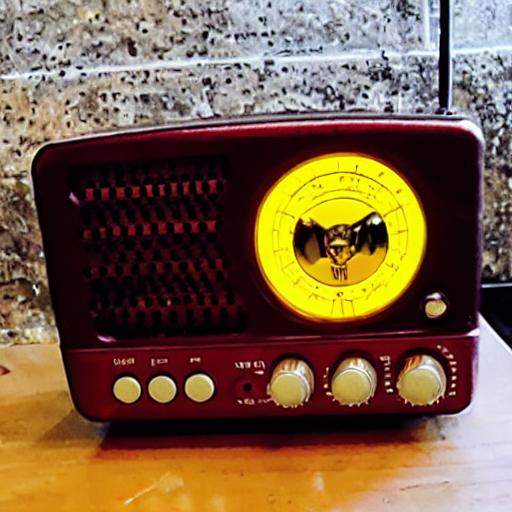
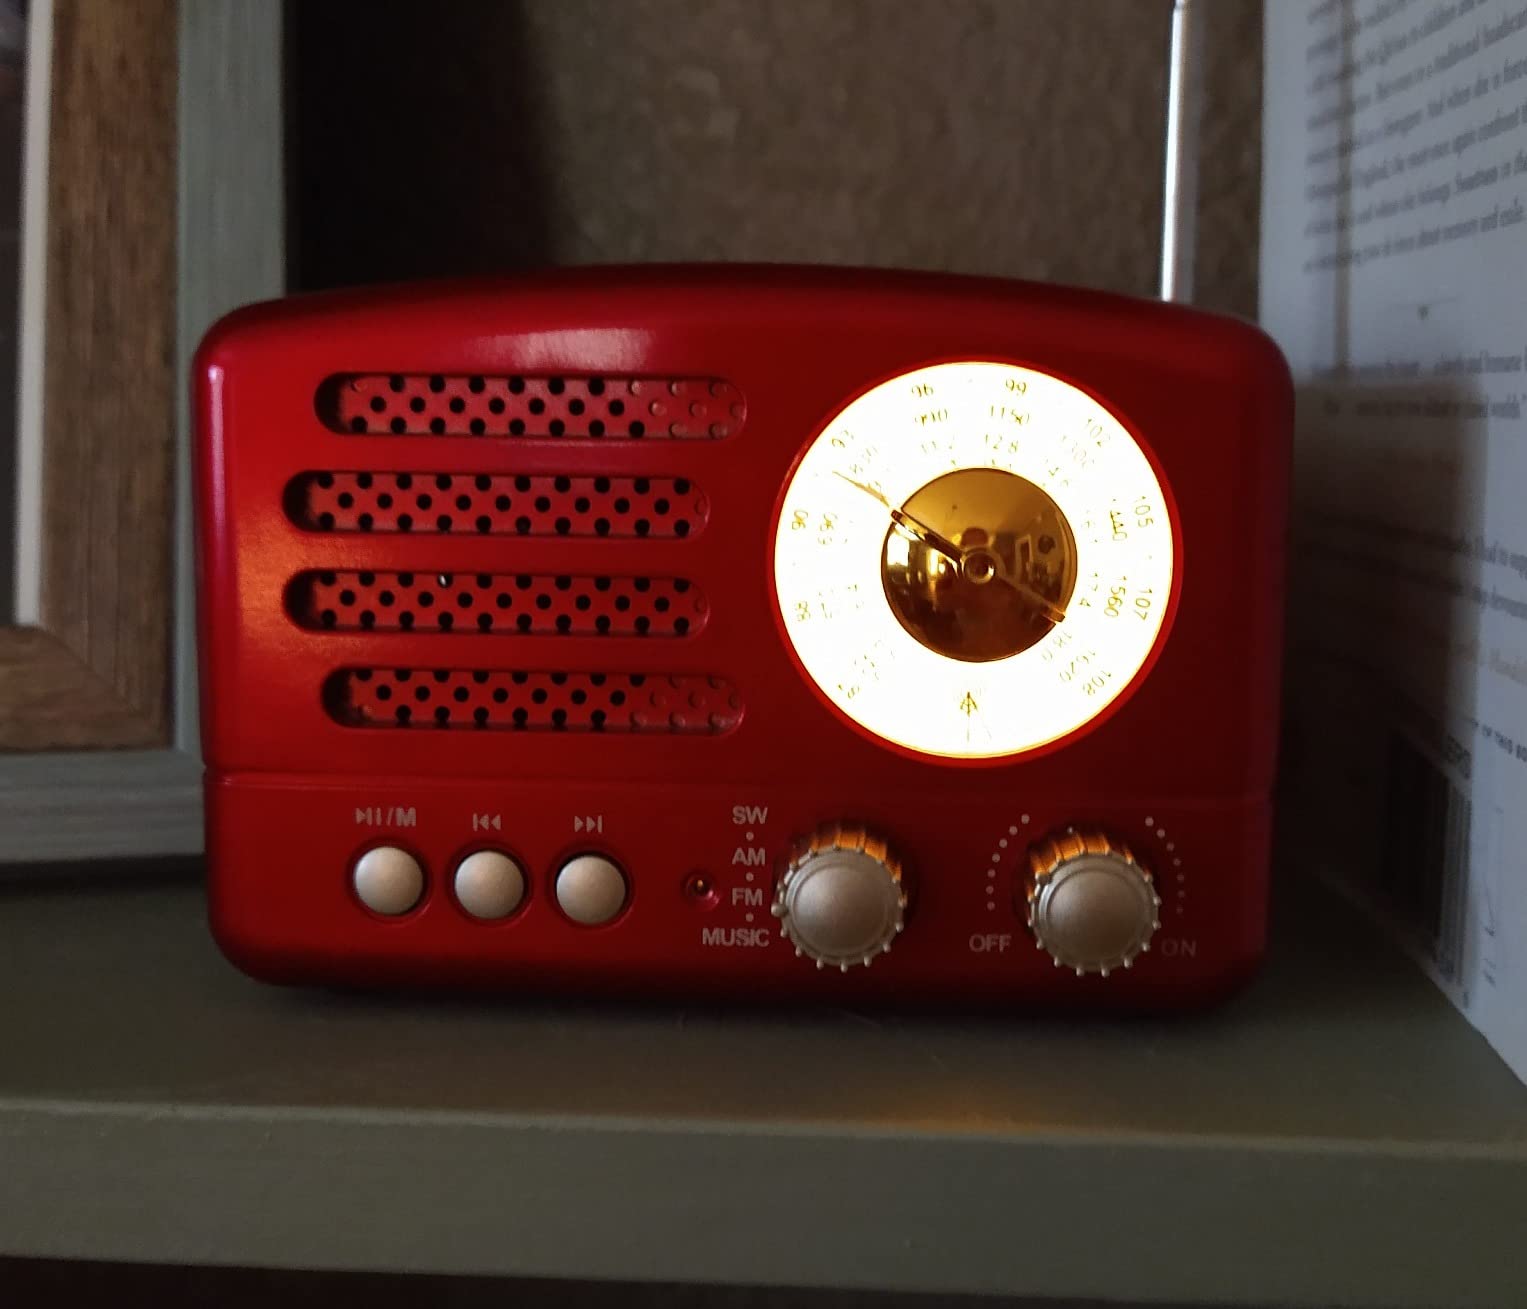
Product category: radio
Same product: no